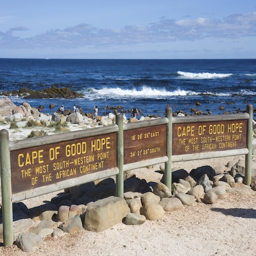
cape is a rocky headland on the southern coast